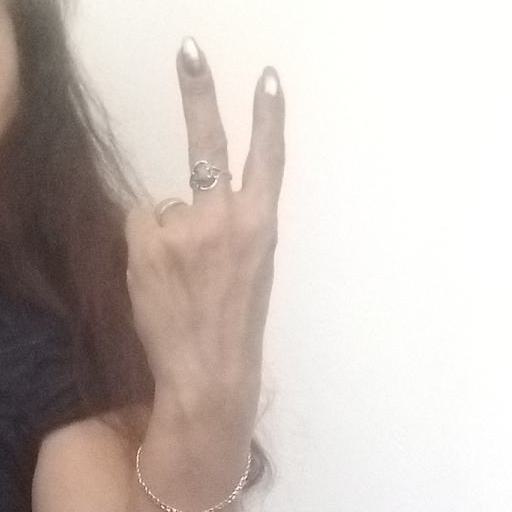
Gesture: peace_inverted